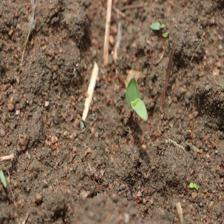
Label: Sorghum